Chromatic hexachord

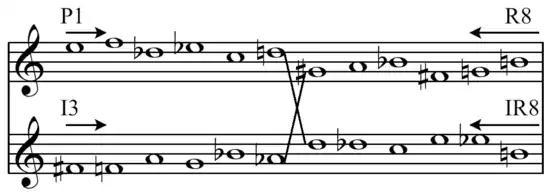
Row of Webern's Piano Variations, a fixed-order series derived from the (unordered) chromatic source hexachord, displaying its combinatorial properties

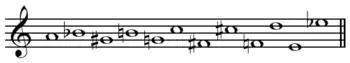
The "wedge" row, derived from the same source set, used by (amongst others) Nono in "Il canto sospeso" and Stockhausen in "Kontakte"

Stefan Wolpe's "Suite in Hexachord" (1936) begins with a chromatic hexachord on G, introducing the complementary hexachord in the final movement, while Elliott Carter calls his own piece, "Inner Song" for solo oboe—the second movement of "Trilogy" for oboe and harp (1992)—"some thoughts about Wolpe's hexachord" .